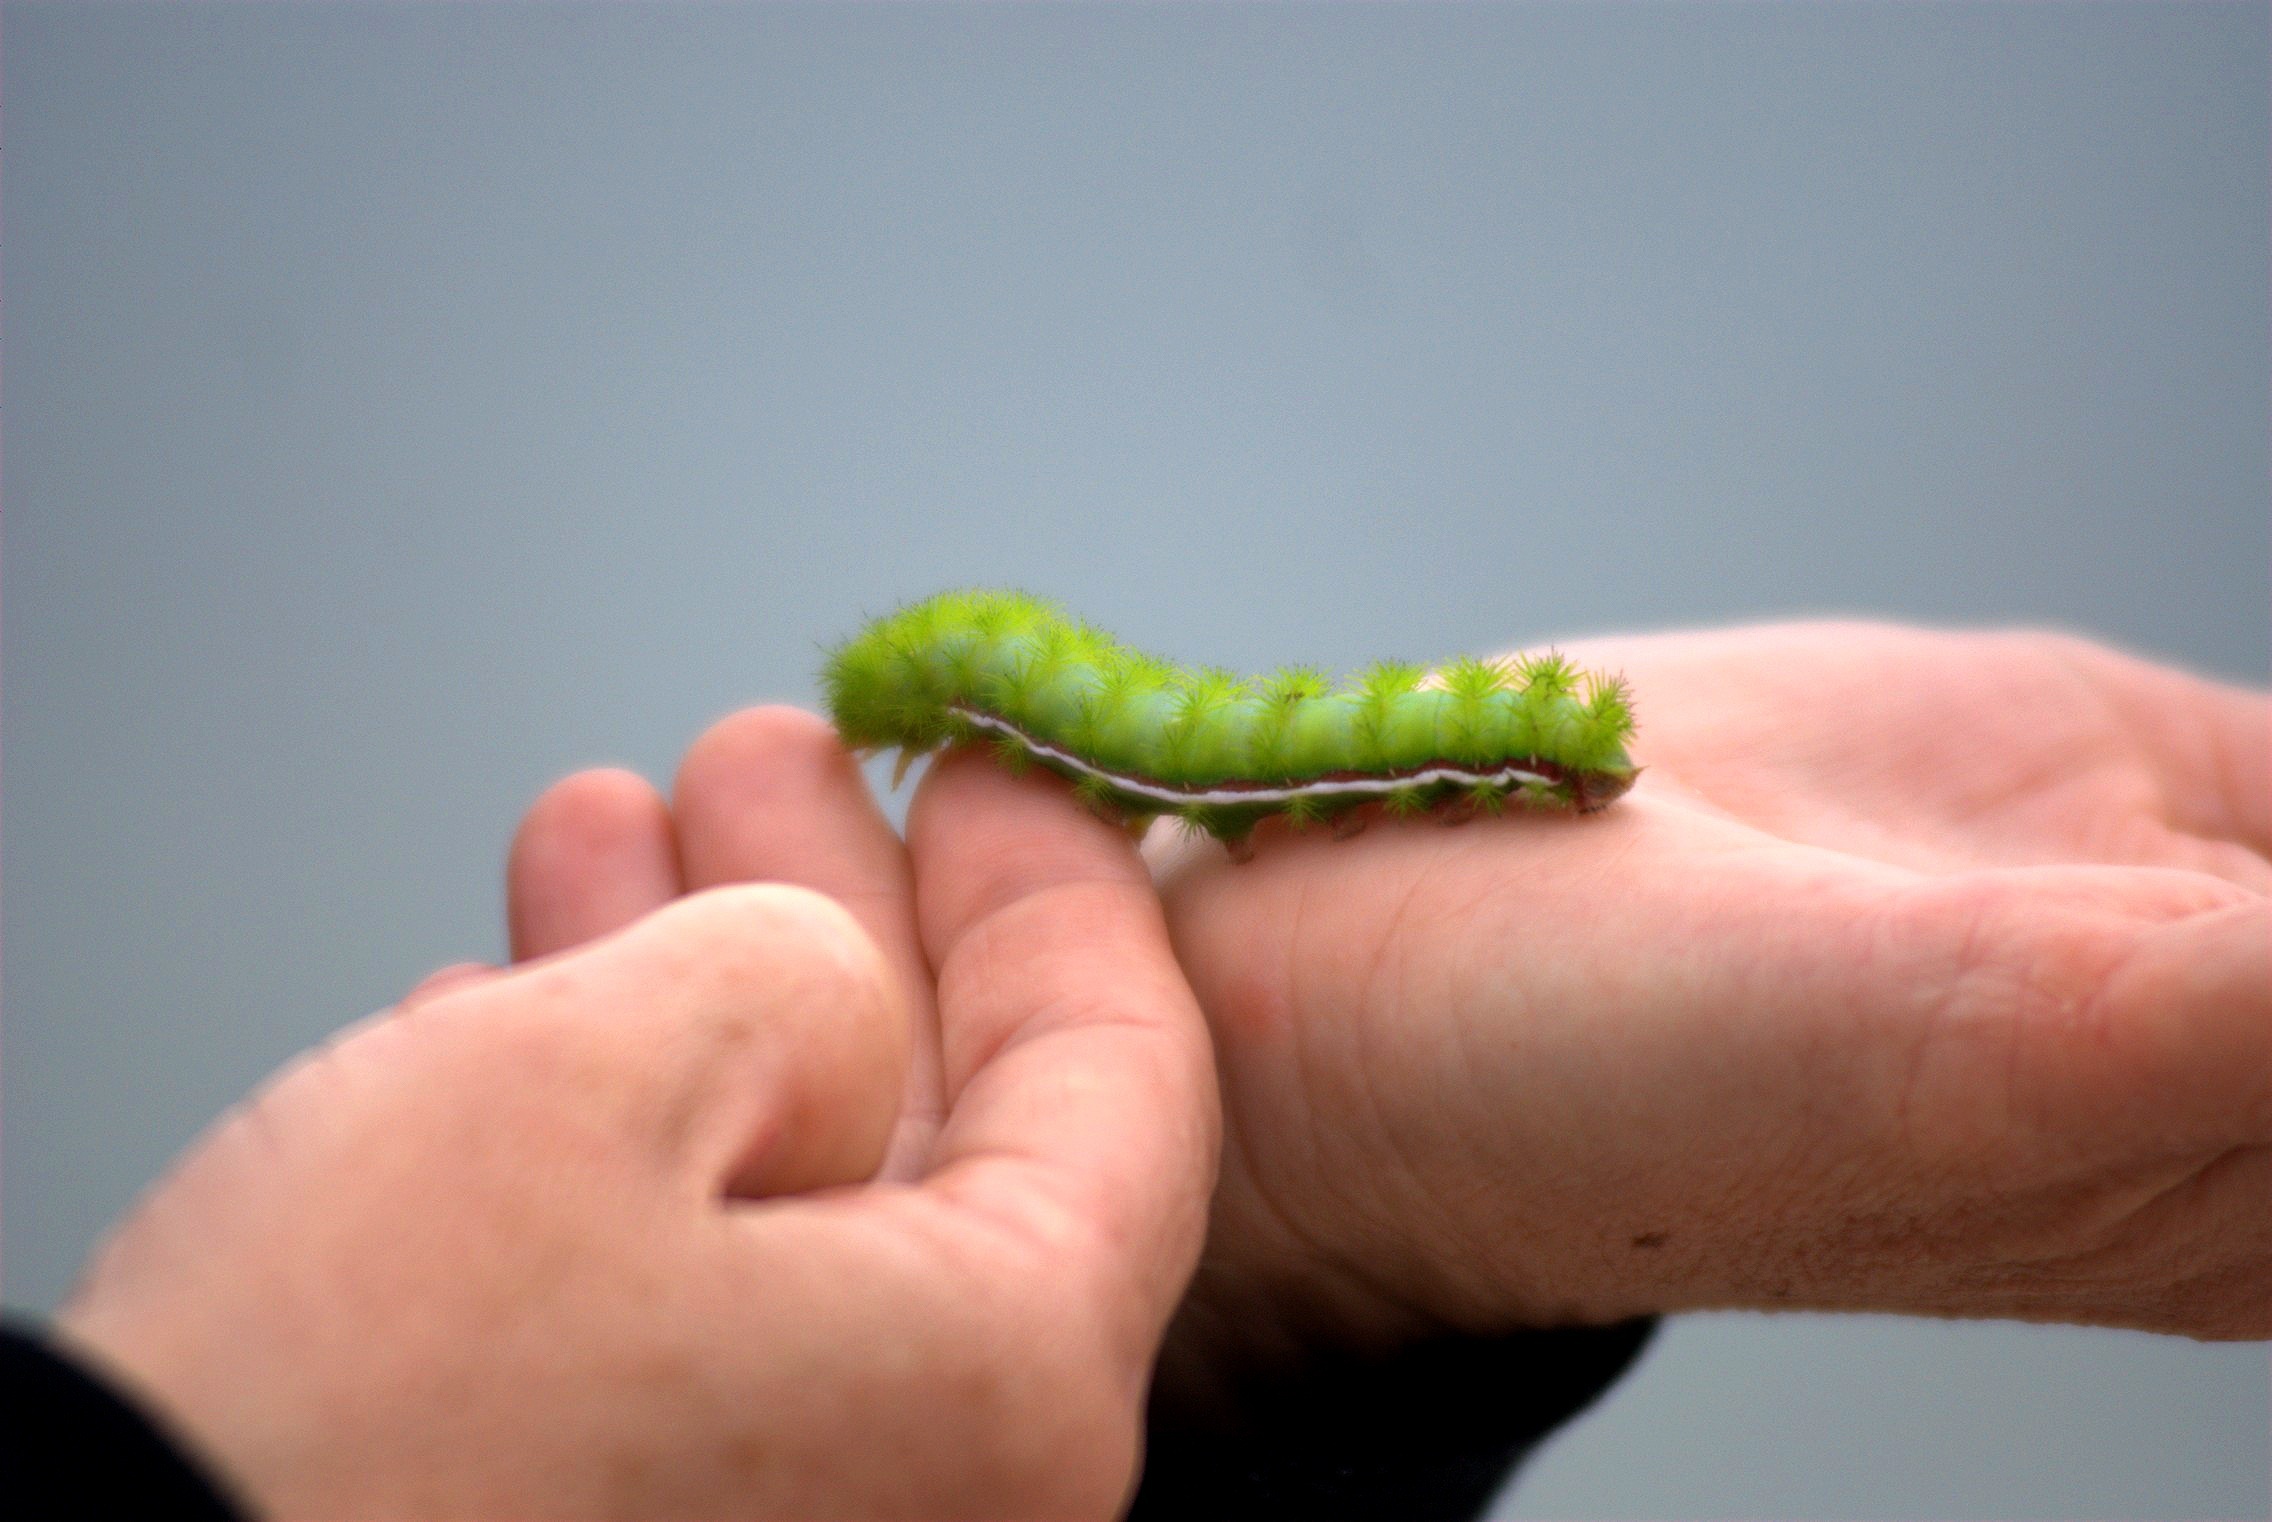
hand, animal, wildlife, finger, green, insect, macro, butterfly, invertebrate, caterpillar, crawling, worm, larva, macro photography, moths and butterflies